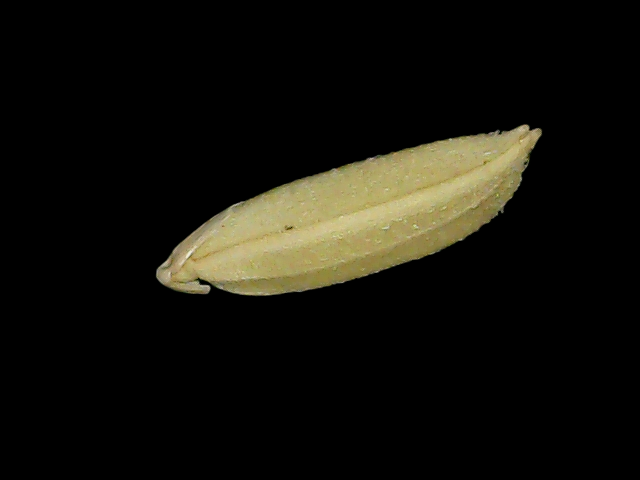
Rice variety: Bd85